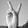
ASL letter: V